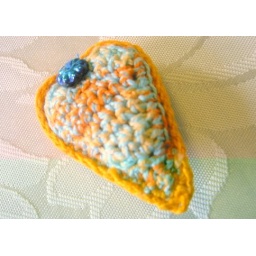
crocheted heart in blue and orange with bead